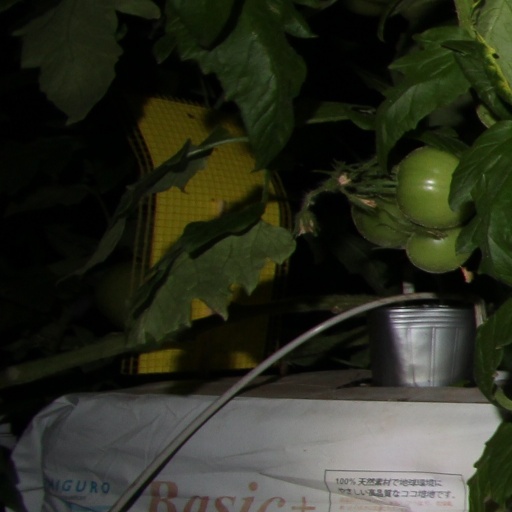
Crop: tomato